Ford Mustang (fifth generation)

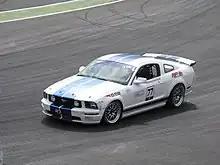
Ford Mustang GT4

In autocross, the S197 Shelby GT Mustang won the SCCA Pro Solo championship in the F-stock class from 2007 to 2009.